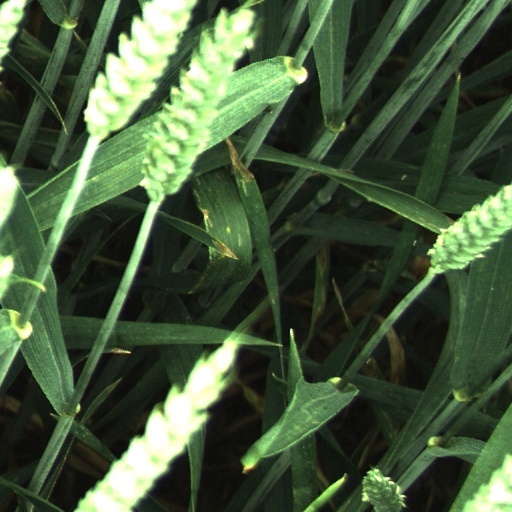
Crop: wheat